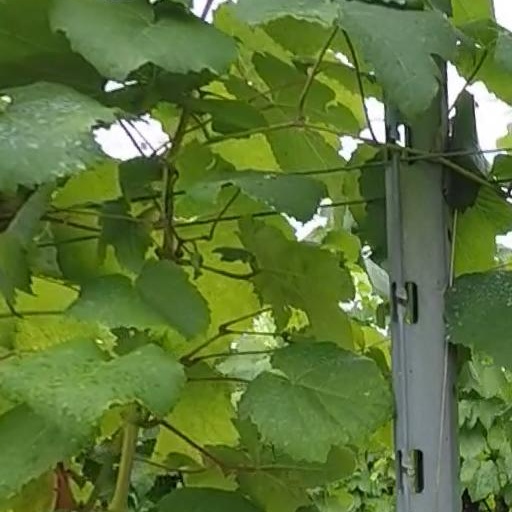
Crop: grape